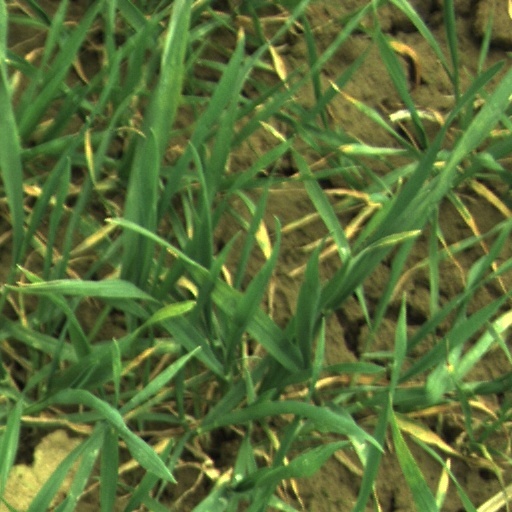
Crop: wheat